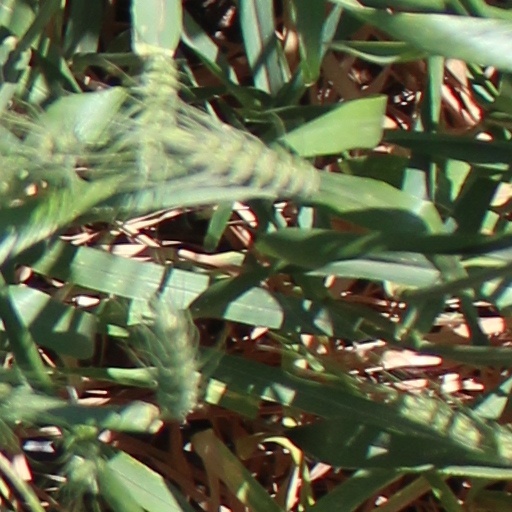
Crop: wheat